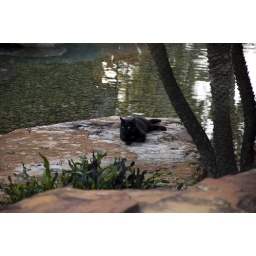
cat by water